List of birds of Lithuania

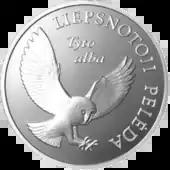
Litas commemorative coin depicting a barn owl.

This is a list of the bird species recorded in Lithuania. The avifauna of Lithuania include a total of 396 species, of which 5 have been introduced by human. 21 species are globally threatened.